Farnworth, Cheshire

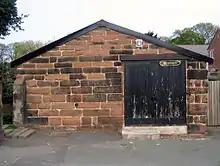
Bridewell

In 1827 a bridewell was built near the church, replacing the one formerly on the site from the 14th century. A Sunday school was held in the church from 1780 and a separate building to house it was built in 1831. Farnworth Church Day School was founded in the late 18th century and this was initially held in the Cuerdley chapel of the church. In 1842 it shared accommodation with the grammar school but moved into its own premises in Pit Lane in 1844–45, becoming Farnworth National School. Farnworth Methodist Chapel was opened in 1849.